Cambligneul

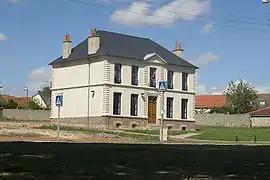
New town hall

Cambligneul is a commune in the Pas-de-Calais department in the Hauts-de-France region of France